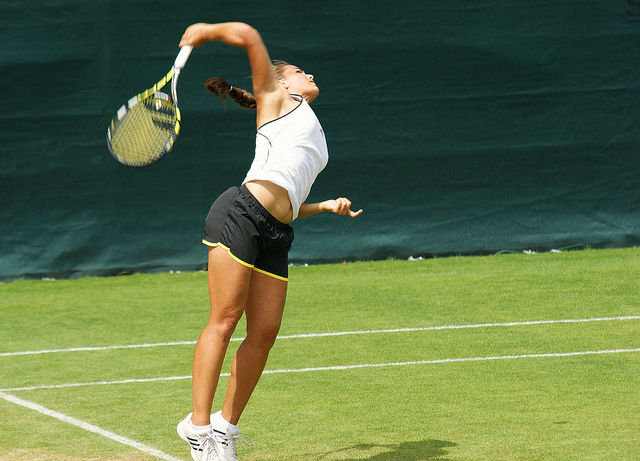
user: Given an image and a question. Answer the question in a short answer. Question: What type of swing is this? Short Answer:
assistant: overhand